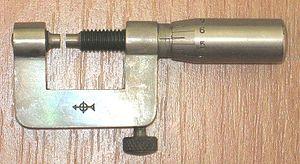
Petit micromètre externe, dimension ~1,55 mm Polski: Mały mikrometr zewnętrzny, wymiar ~1,55 mm